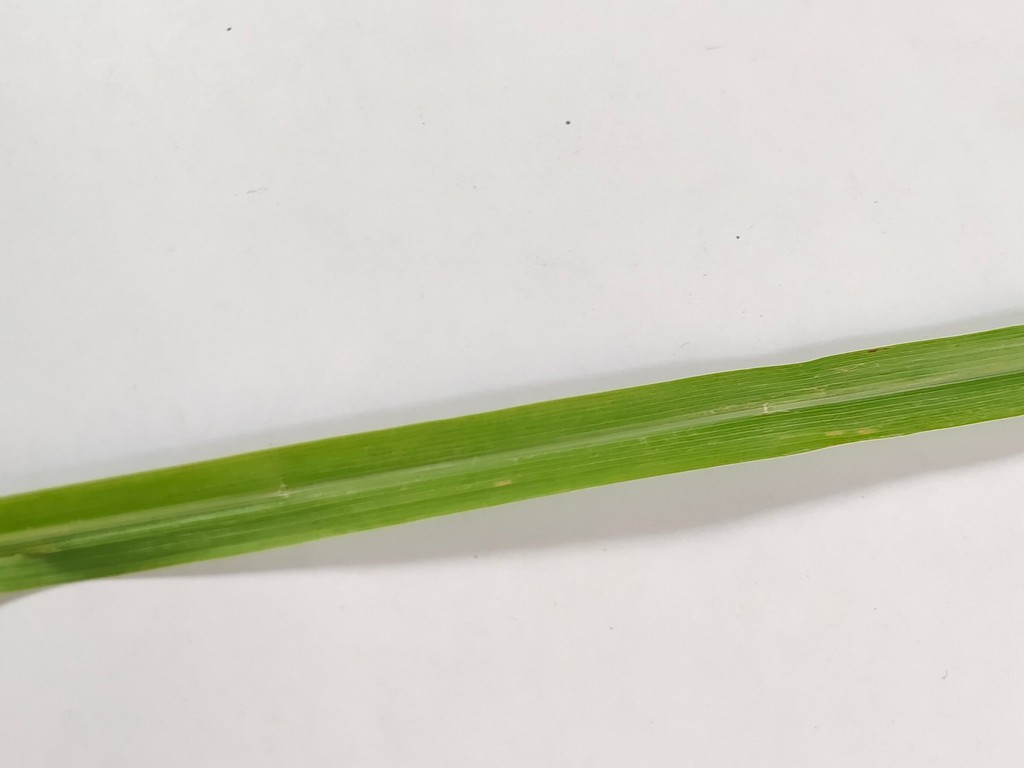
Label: Unhealthy